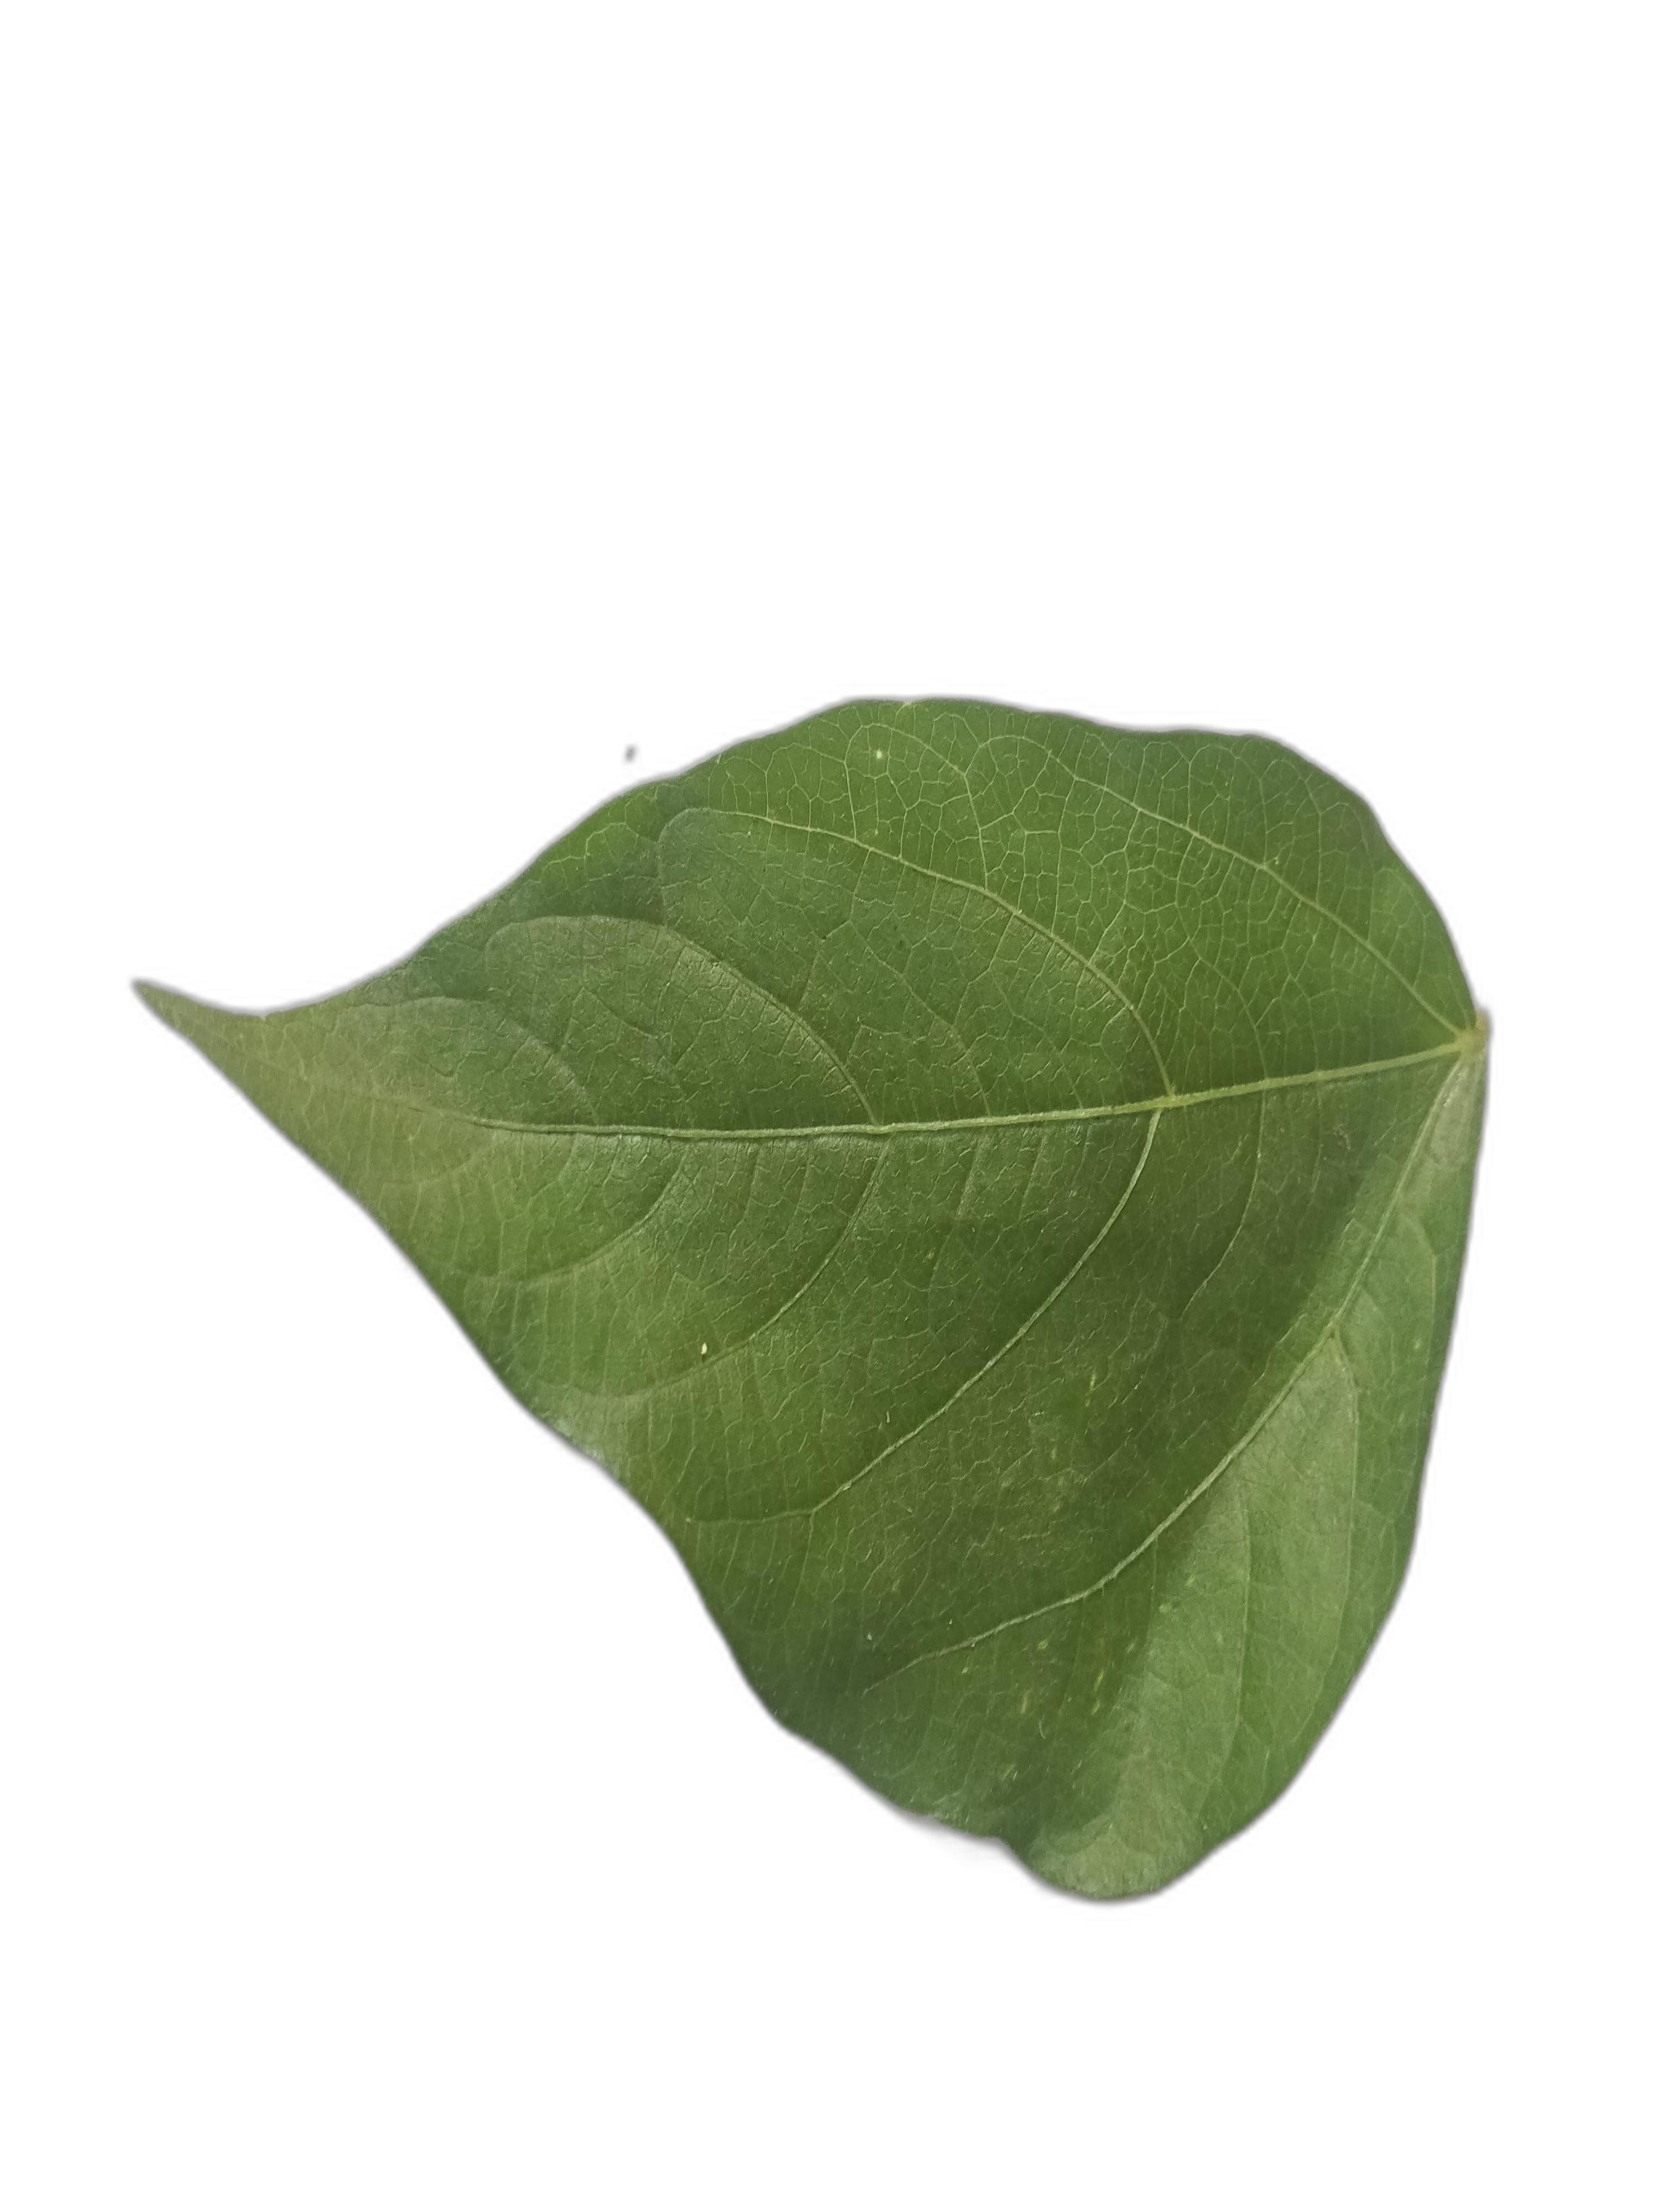
Label: Healthy